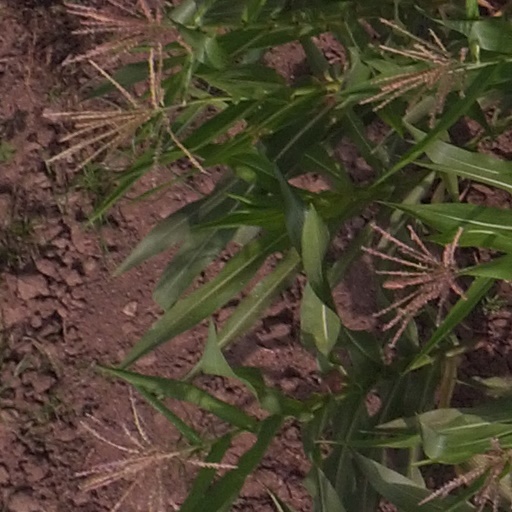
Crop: maize; corn